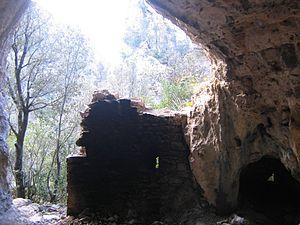
Description: Baume des Camisards de la Maudesse. Commune de Saint Julien-de-la-Nef (Gard, France). Cette caverne, baume fortifiée typique, servit d'abri aux Camisards pendant leur persécution. Source: Hugo Soria Licence: GFDL Hugo Soria
La guerre des Cévennes ou guerre des Camisards est un soulèvement de paysans protestants dans les Cévennes et Bas-Languedoc sous le règne de Louis XIV. Le soulèvement a pour origine la révocation de l'édit de Nantes en 1685 qui provoqua les premiers troubles qui durèrent jusqu'en 1711.